Yabara Station

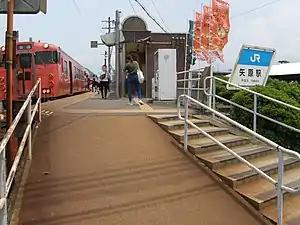
Yabara Station in June 2019

is a passenger railway station located in the city of Yamaguchi, Yamaguchi Prefecture, Japan. It is operated by the West Japan Railway Company (JR West).